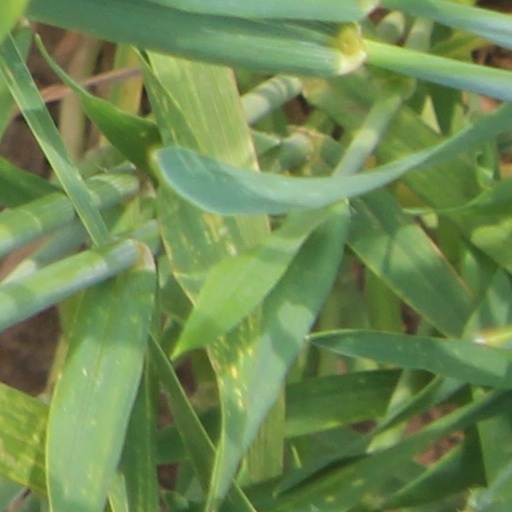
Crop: wheat